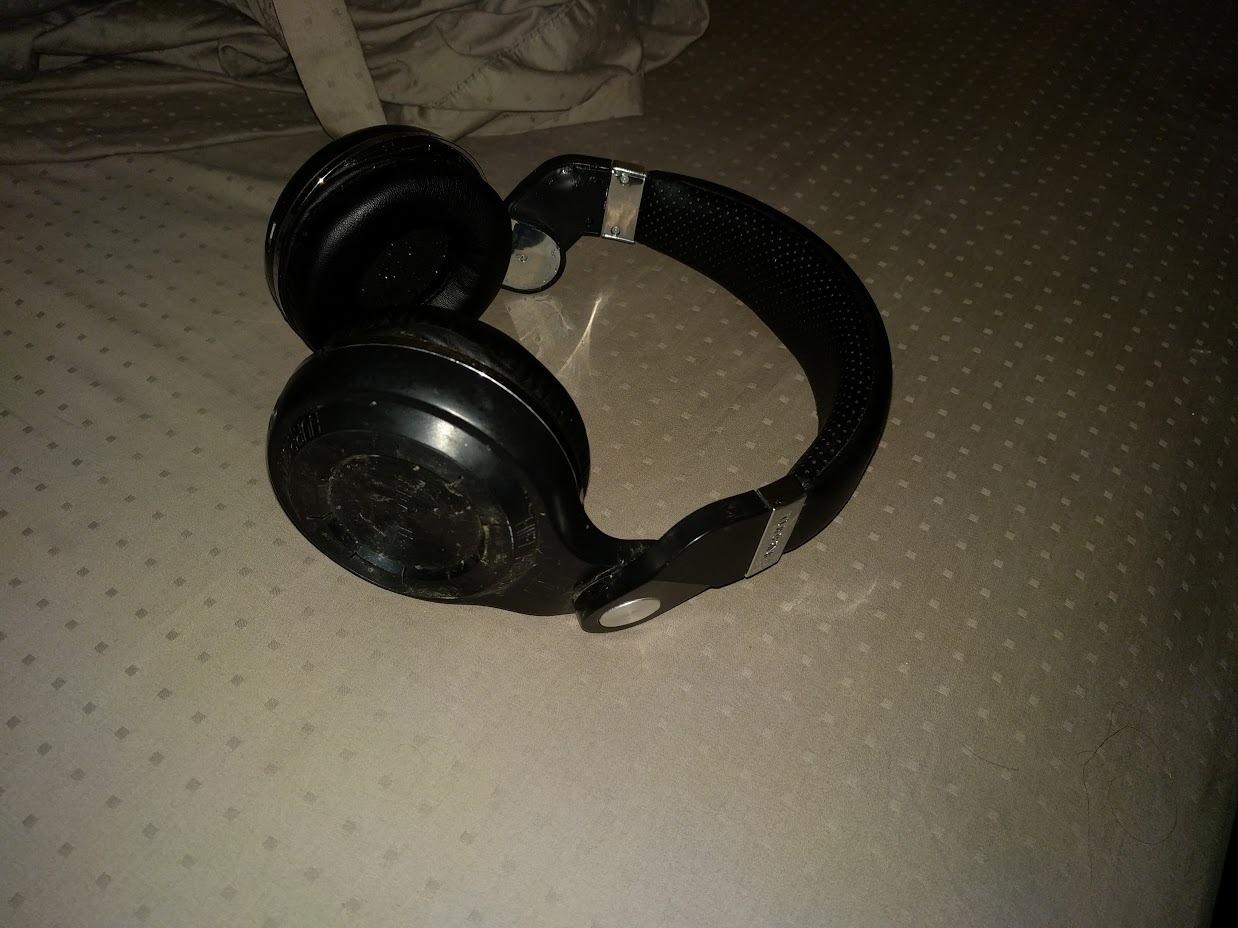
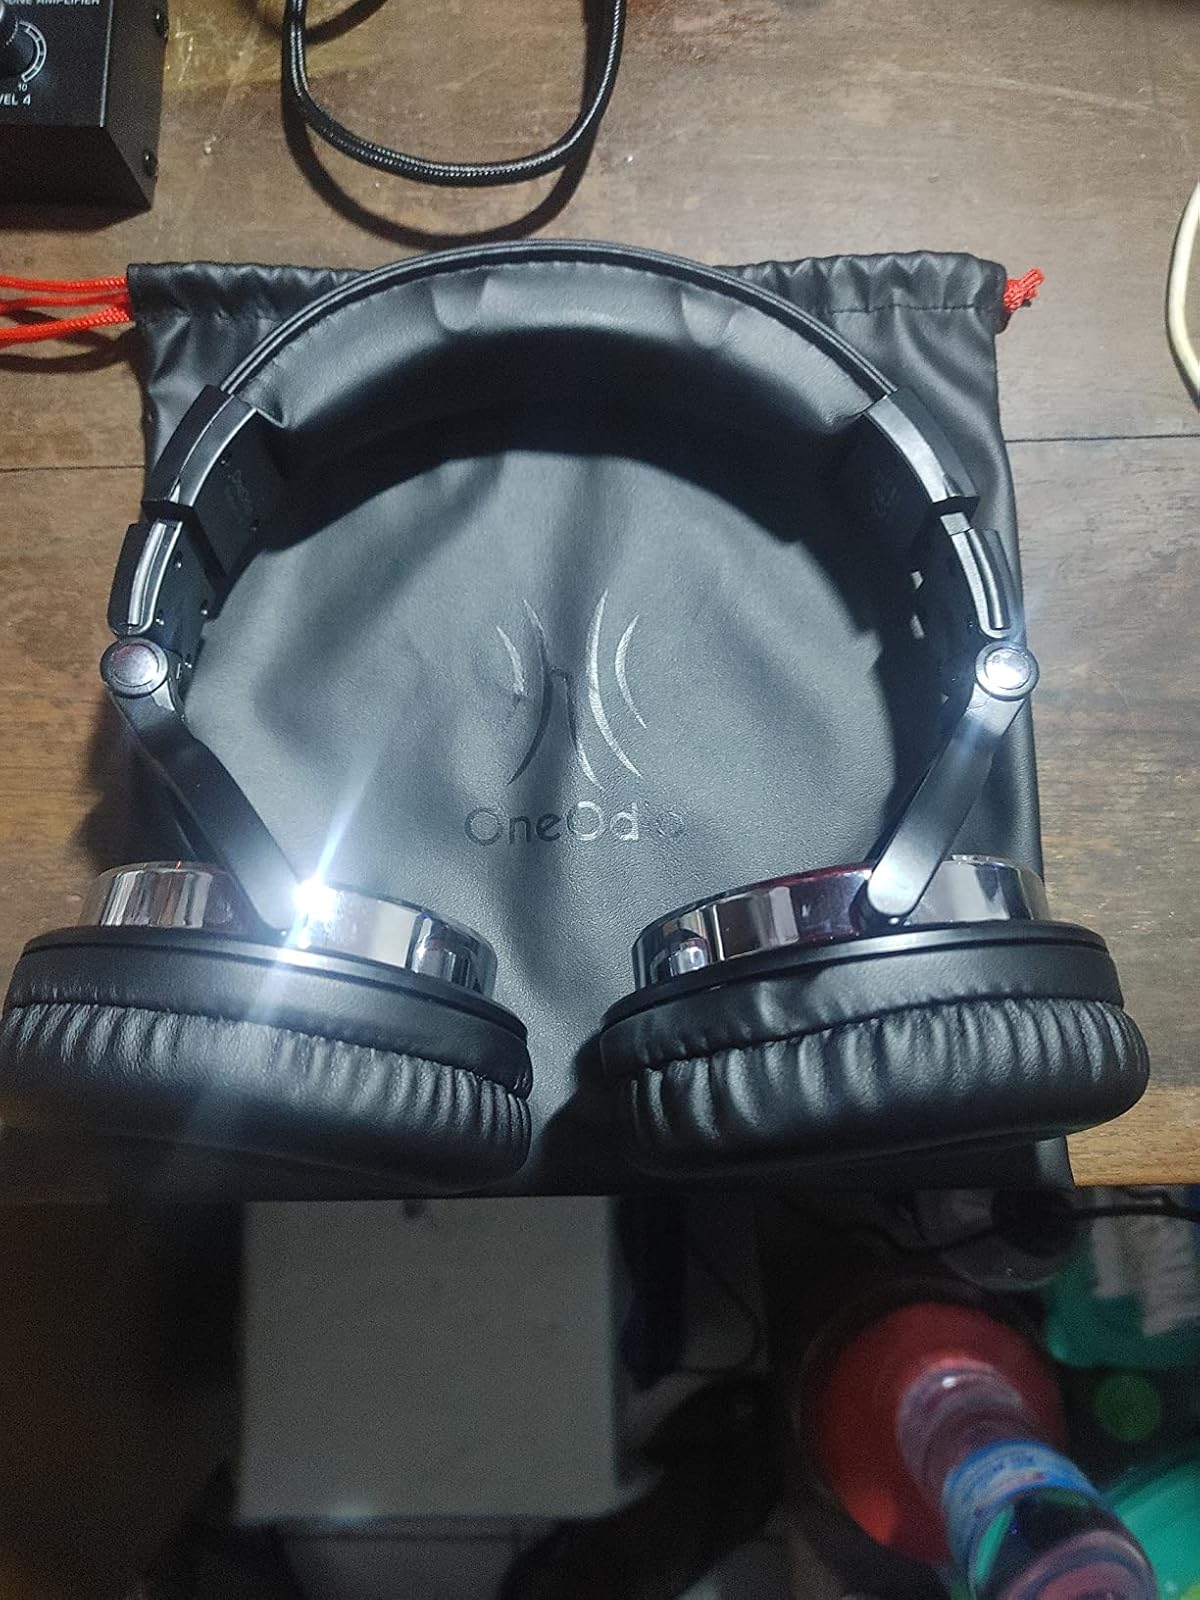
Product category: headphones
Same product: no